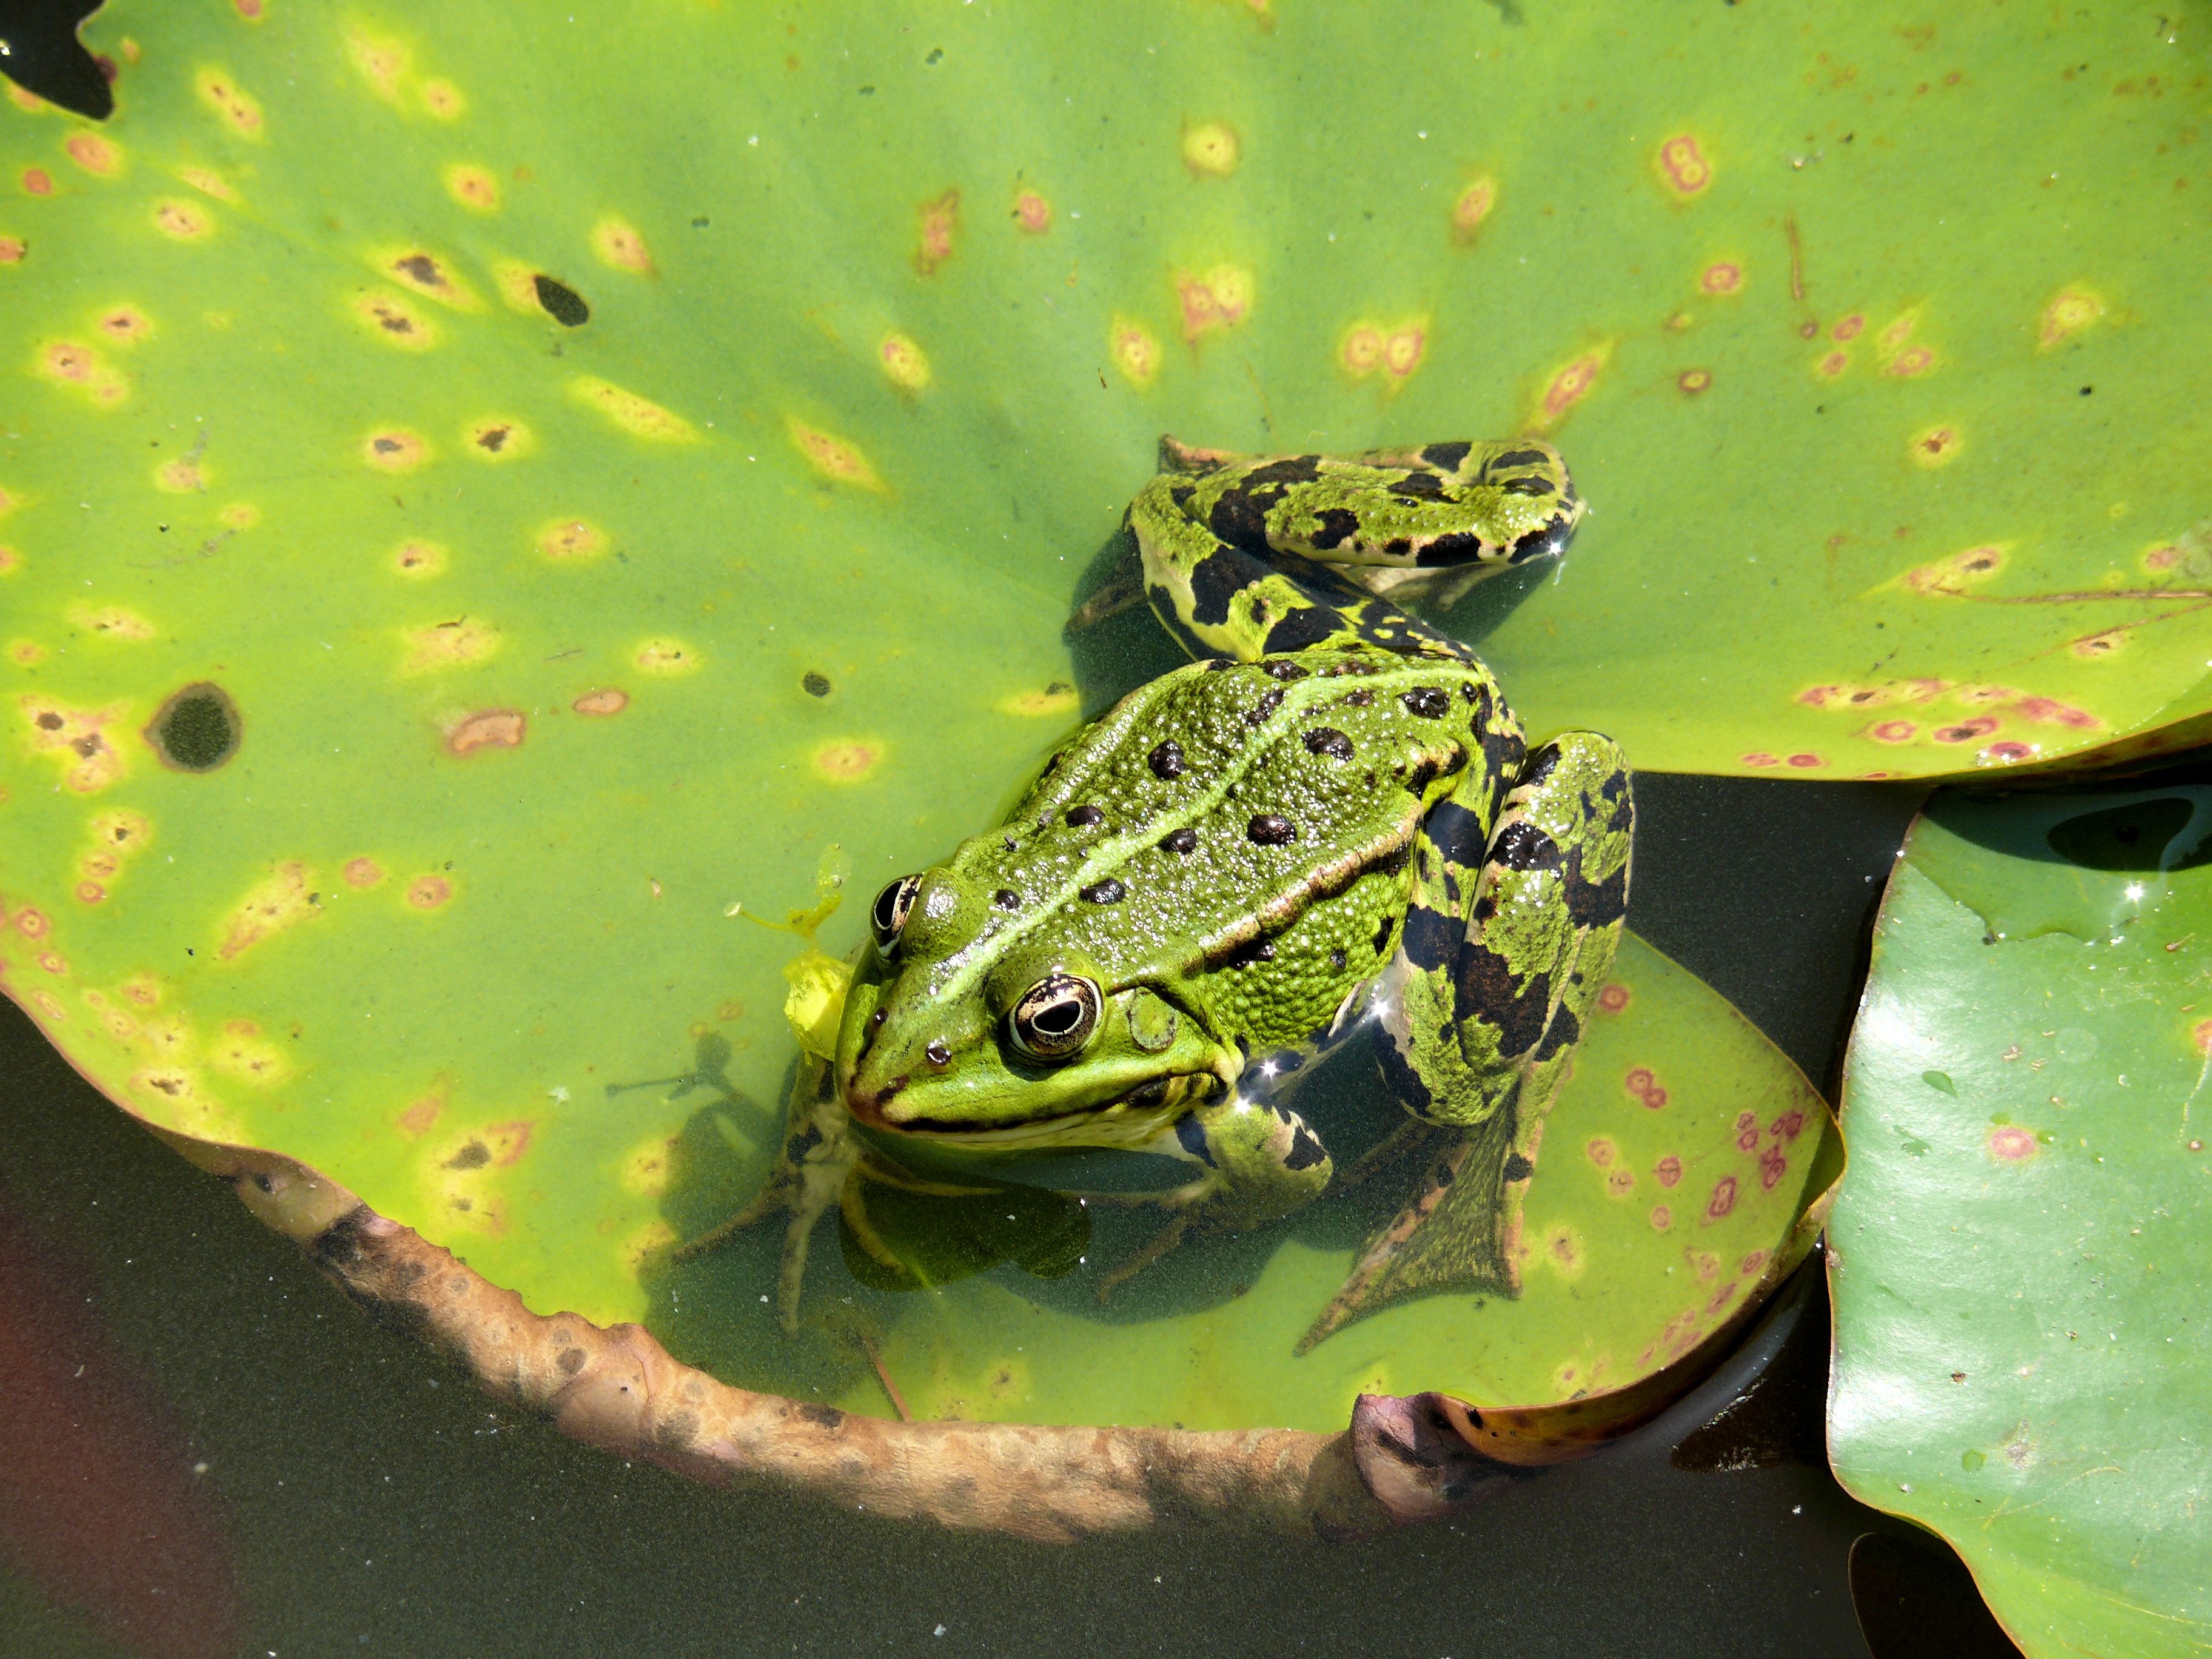
water, nature, leaf, flower, animal, pond, wildlife, green, biology, frog, amphibian, fauna, tree frog, close up, vertebrate, macro photography, organism, ranidae, marine biology